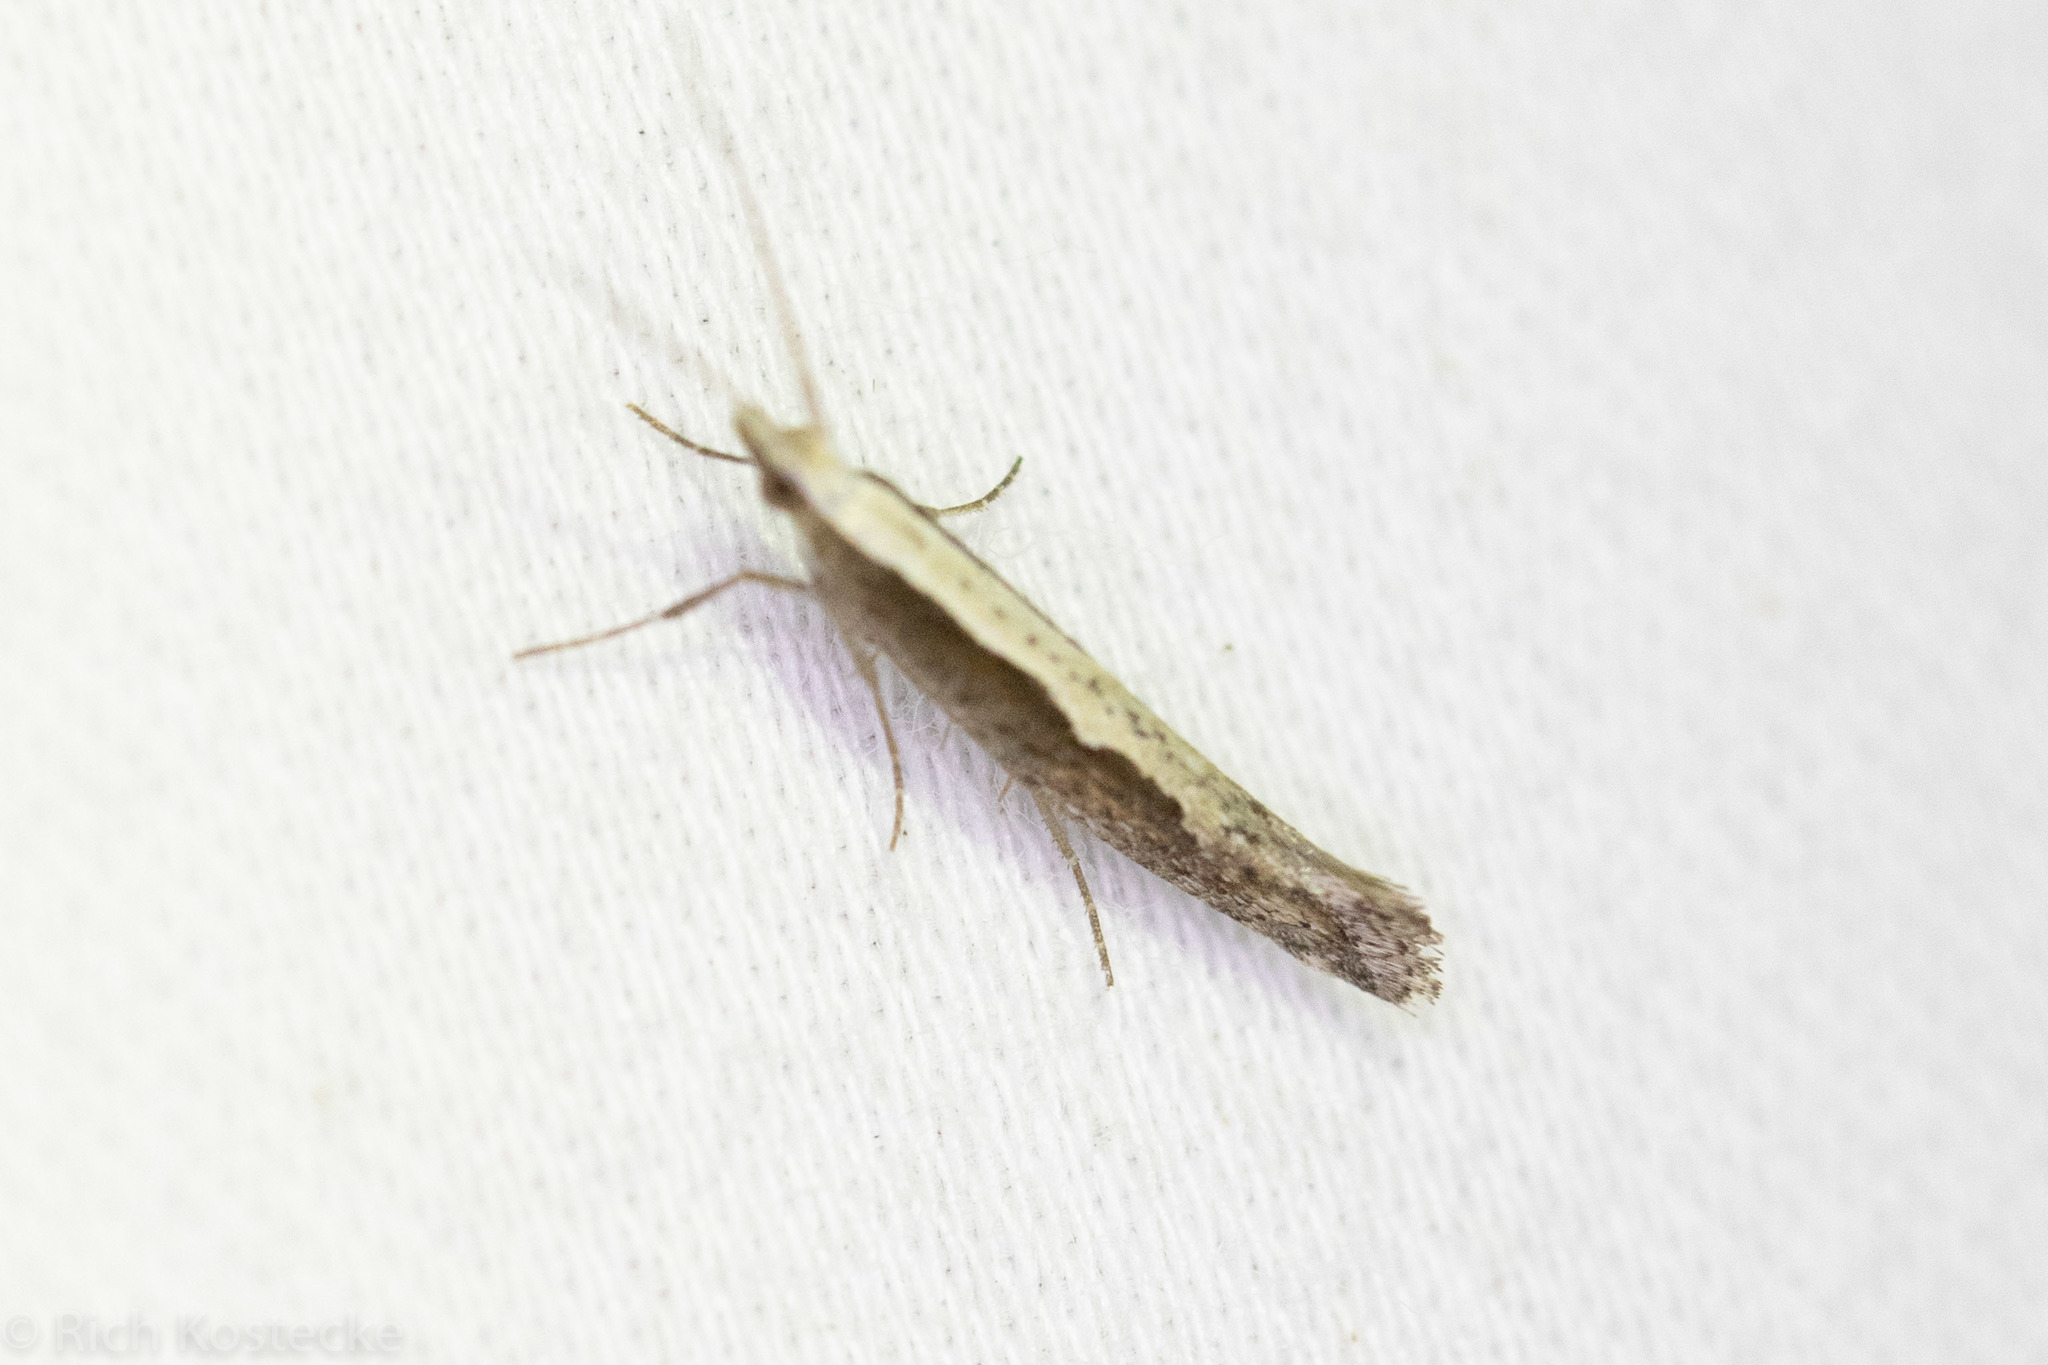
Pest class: diamondback_moth